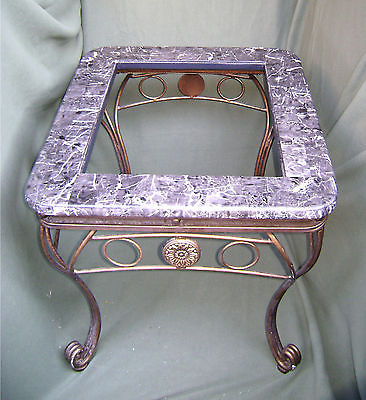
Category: table